Lada Niva

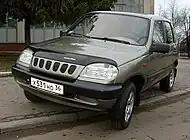
VAZ-2123 (1998-2002)

Longer wheelbase versions – the five-door VAZ-2131, three-door VAZ-2129, and VAZ-2329 pickup were also produced from the 1990s, but not generally exported.